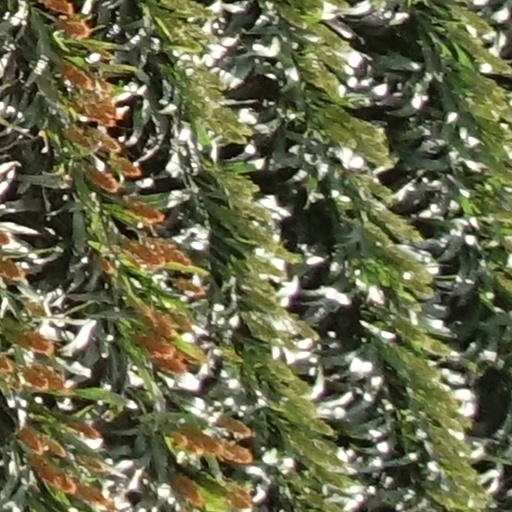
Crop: sorghum